Rowland Ward

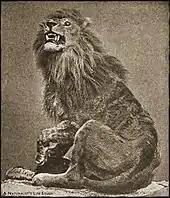
The 'Macarte Lion' that killed the lion-tamer Thomas Macarte in 1872 - mounted by Rowland Ward in 1874

Even before Rowland's time, his family had been involved in taxidermy and natural history. According to the history of the Rowland Ward company by P. A. Morris, Rowland Ward's grandfather was a naturalist and dealer in animal skins. Edwin Henry Ward (1812–1878), Rowland Ward's father, was a well-known taxidermist in his day. Edwin H. Ward travelled with John James Audubon on his expeditions, and Ward collected and prepared the bird skins for the artist. These specimens were later used by Audubon in his epic "The Birds of America".